Bonaventure station

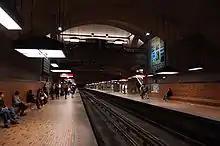
Station's platform.

Designed by Victor Prus, the station is a normal side platform station, built by cut-and-cover in order to provide a large space for the heavily trafficked mezzanine. As a key part of the underground city, the mezzanine has ticket barriers on either side to allow pedestrians to pass from one end of the station to the other side. Footbridges over the tracks below the mezzanine level allow passengers to cross from one platform to the other.